Thakurgaon Government College

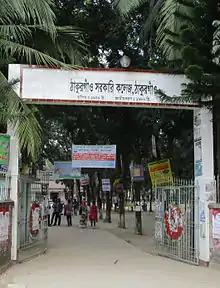
Gate of Thakurgaon Govt. College

Thakurgaon Government College is an honors-level degree college in Thakurgaon, Bangladesh. It is situated in Thakurgaon town nearest to the south-east of the Tangon River. From this college, In west Thakurgaon Railway Station and in east Thakurgaon Bus-stand(old) are located. The college authority has declared their college as a campus free from politics, drug & smoking. This college is affiliated with Bangladesh National University. On 1 March 1980, this college was named Thakurgaon Government College after nationalized.